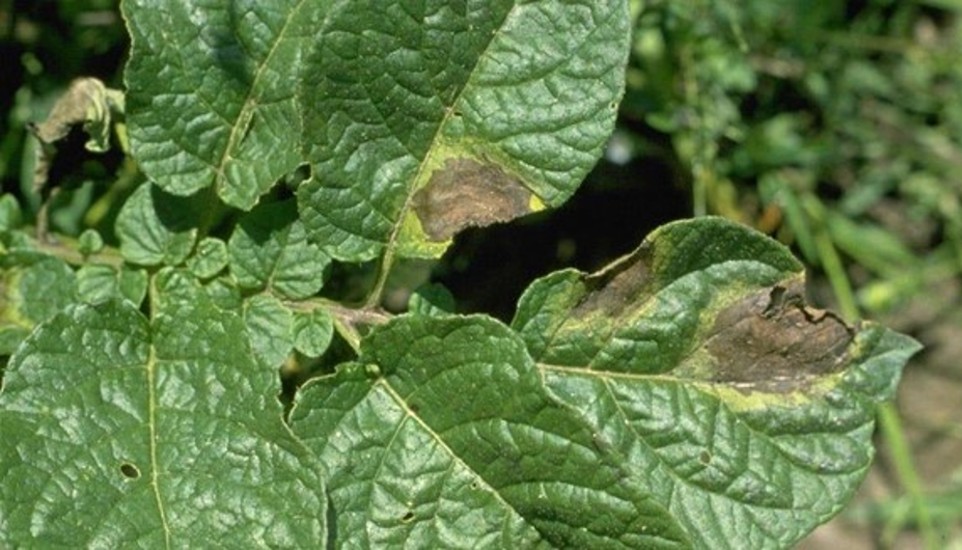
Plant: Tomato
Disease: tomato late blight